John Bushemi

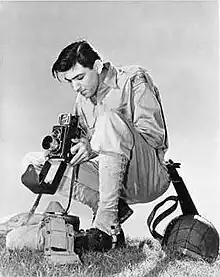

John A. Bushemi (April 19, 1917 – February 19, 1944) was an American, best known for his service as a World War II combat photographer and filmmaker for the U.S. Army. Bushemi, the son of Sicilian immigrants, was born in Centerville, Iowa, and grew up in Taylorville, Illinois, and Gary, Indiana. He joined the "Gary Post-Tribune" in 1936 as an apprentice photographer and became known for his sports photography. While working at the "Post-Tribune" he earned the nickname of "One Shot" for his abilities to capture moments on film with one click of his camera shutter. Bushemi enlisted in the army in June 1941. After taking basic training at Fort Bragg, North Carolina, he remained there as a staff photographer in its public relations office. In June 1942 Bushemi was reassigned as a staff photographer to "Yank", a weekly magazine for enlisted men, and was based in its editorial office in New York City. In November 1942 Bushemi was transferred to Hawaii, where he and "Yank" correspondent Merle Miller opened its Pacific bureau.